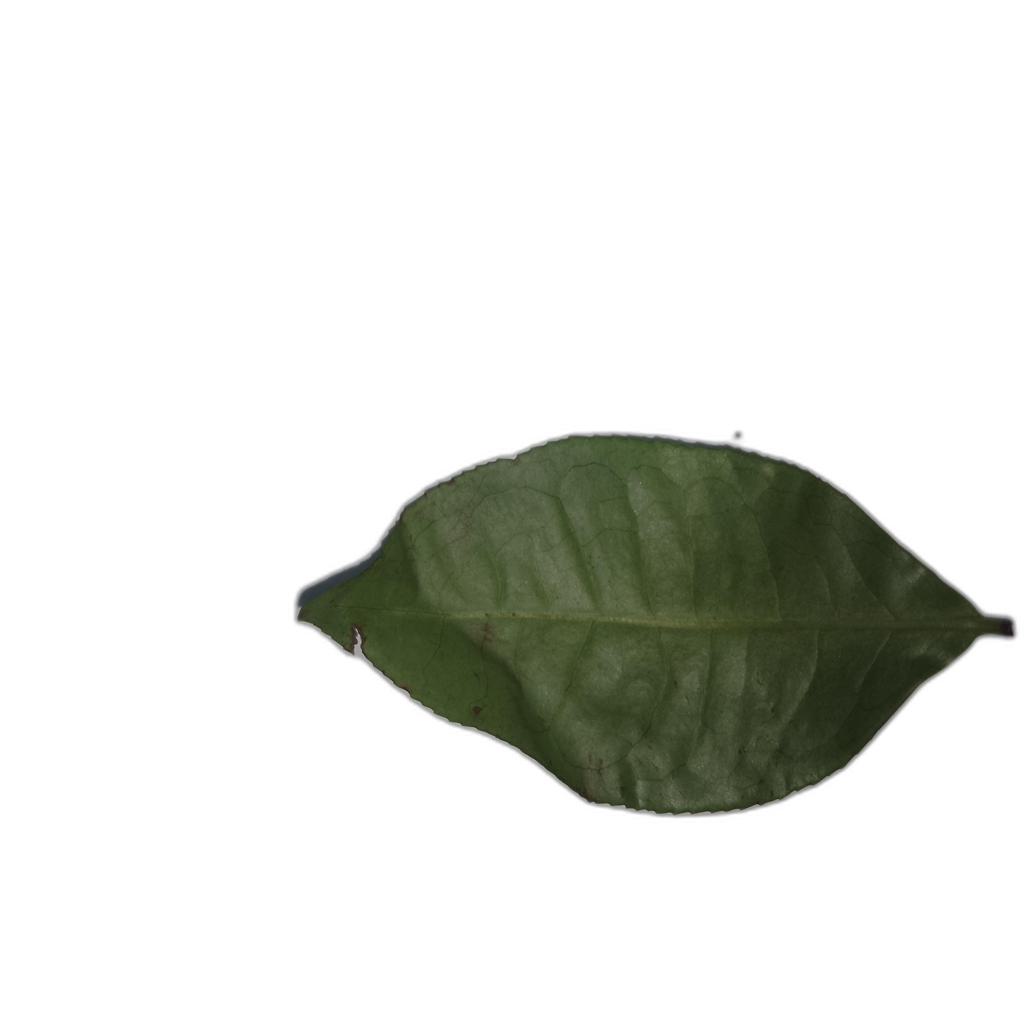
Label: Healthy